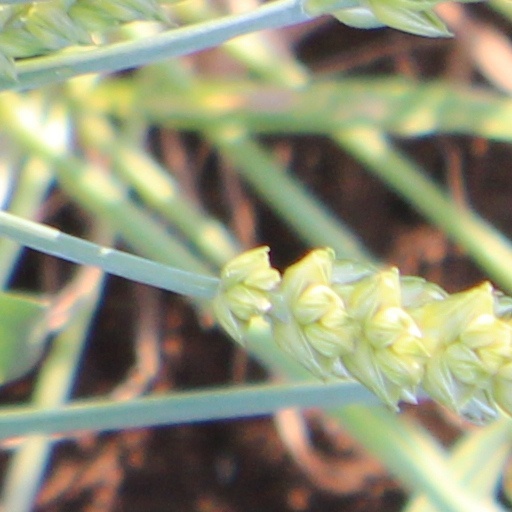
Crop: wheat